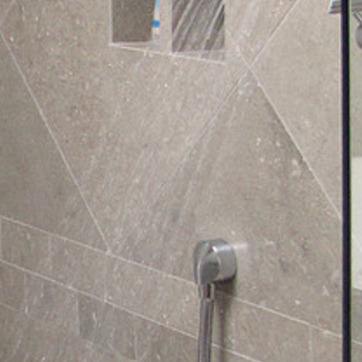
Material: water